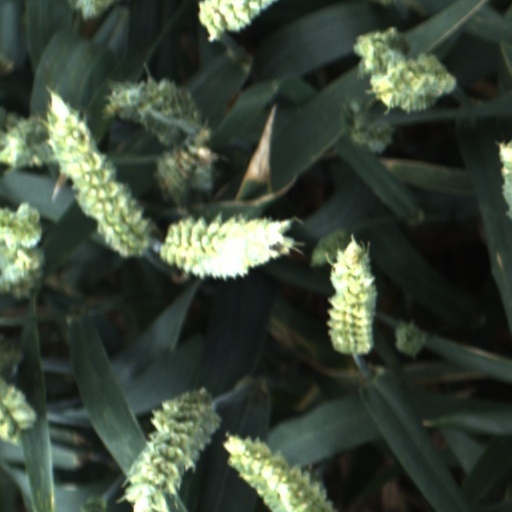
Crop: wheat